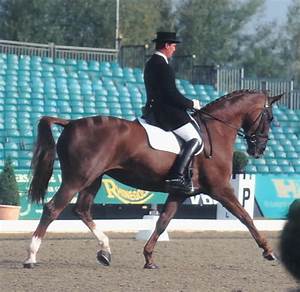
Label: cavallo